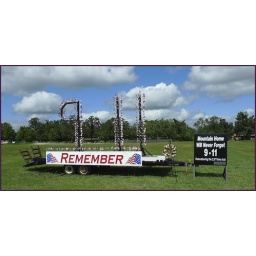
American red white and blue standing tall in rural fly over America.